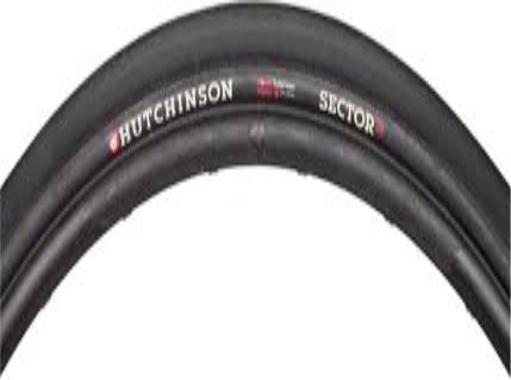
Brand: hutchinson tires
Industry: Transportation